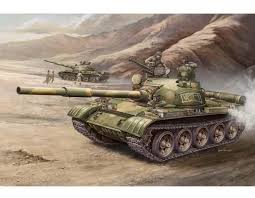
Label: T-62